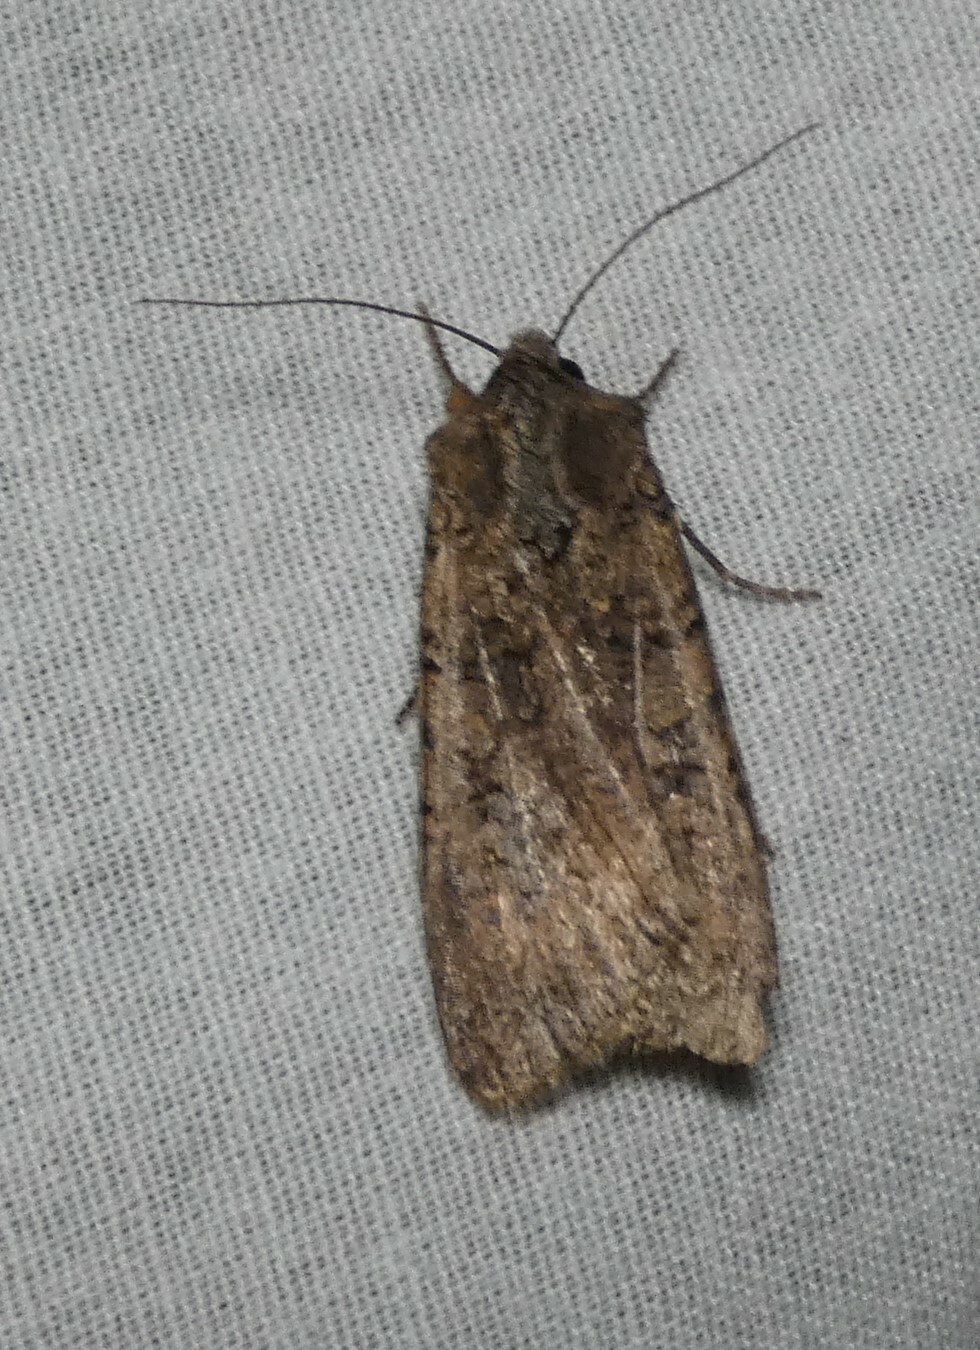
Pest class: cutworms